Heaven Will Wait

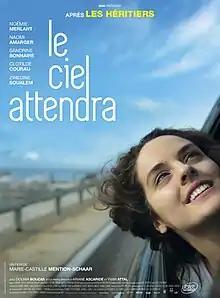
Film poster

Heaven Will Wait is a 2016 French drama film directed by Marie-Castille Mention-Schaar. It was selected to be screened in the Contemporary World Cinema section at the 2016 Toronto International Film Festival.